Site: saxony
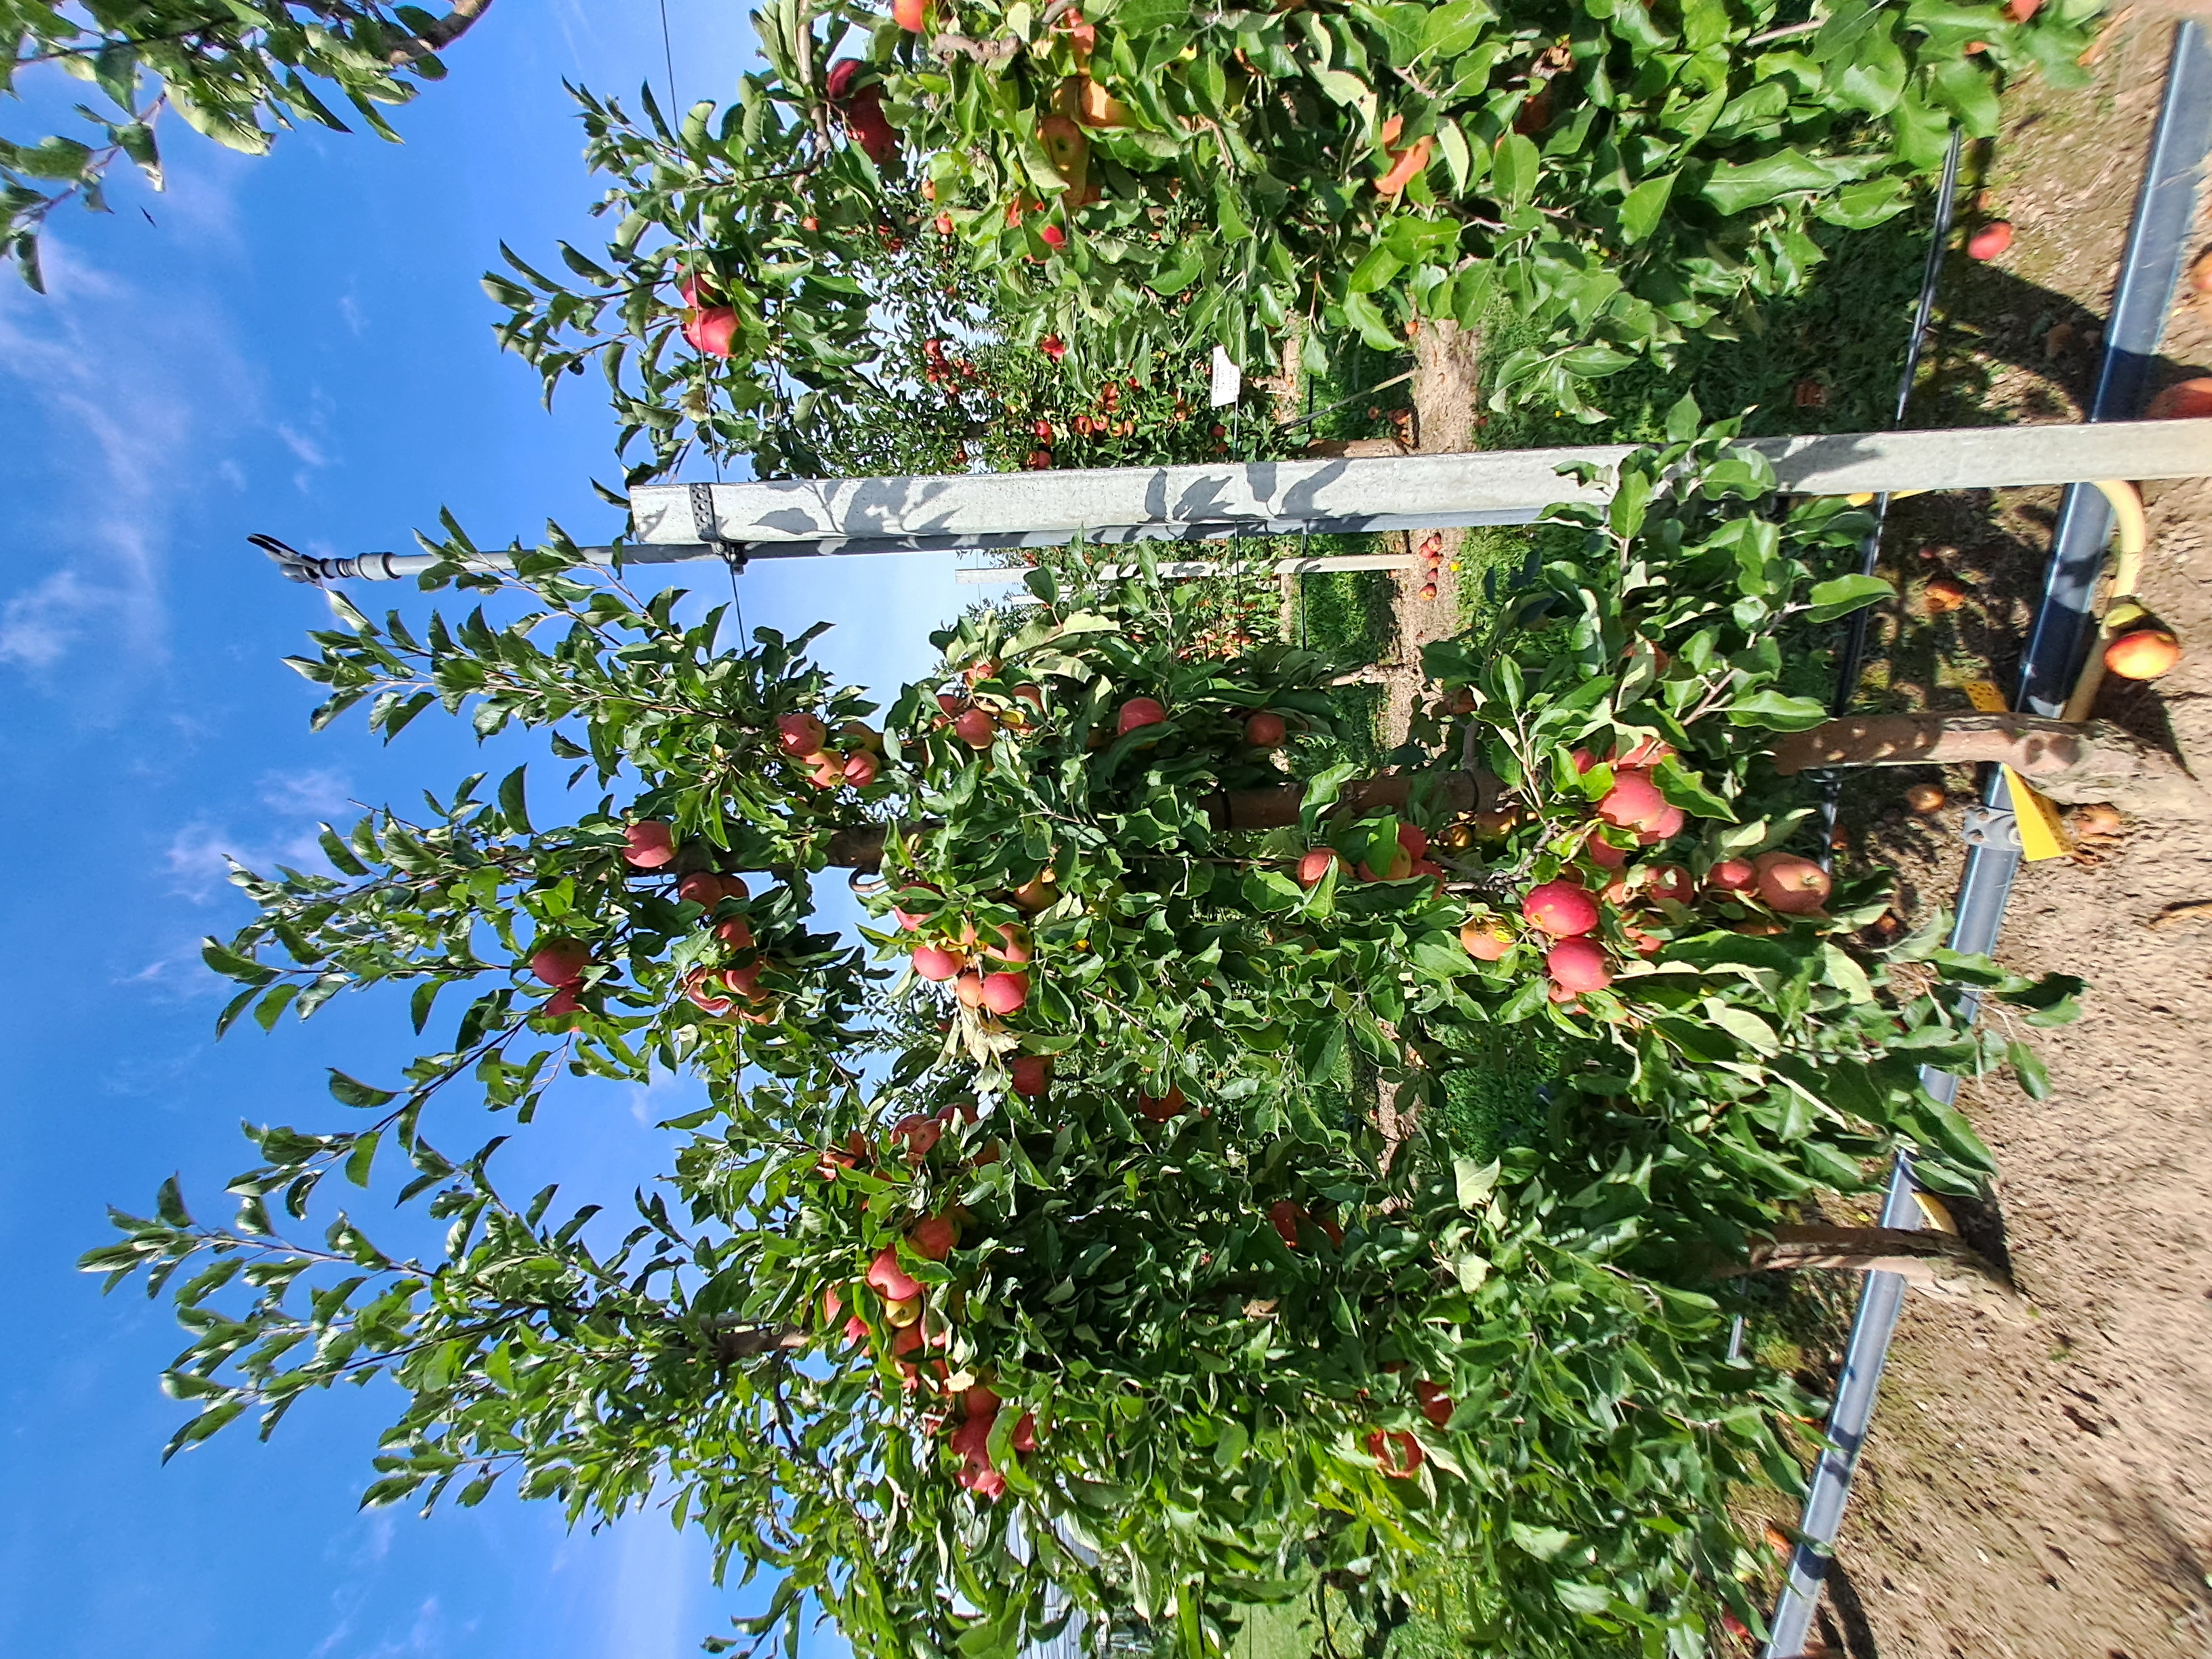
Growth stage (BBCH 87): Maturity of fruit and seed